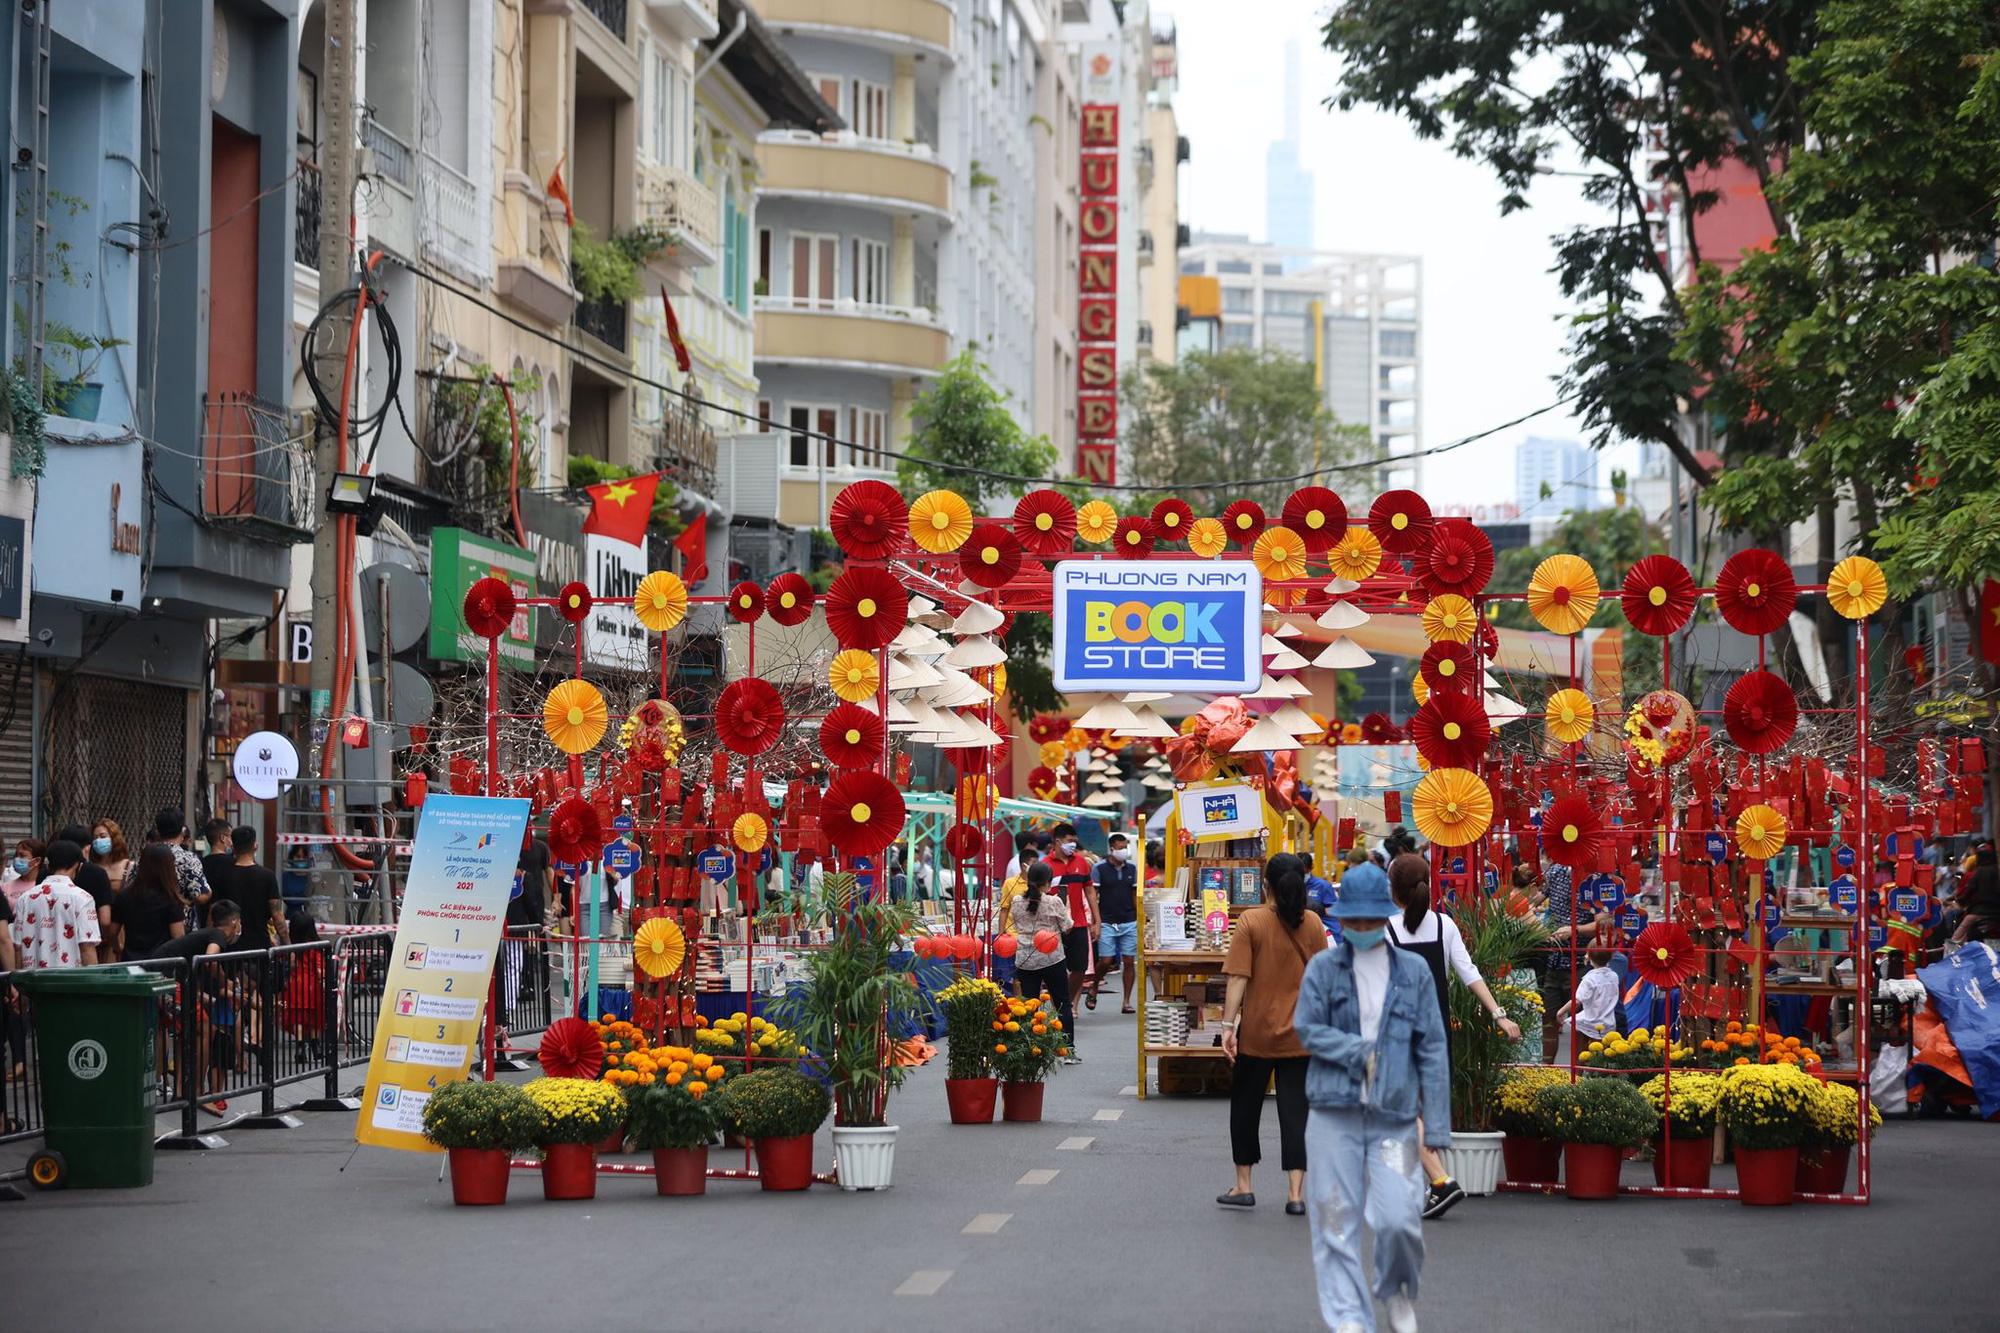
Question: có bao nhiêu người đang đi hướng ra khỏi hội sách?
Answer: có một người đang đi ra khỏi hội sách